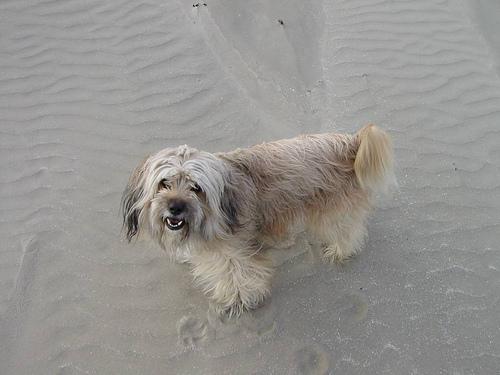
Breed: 203-n000021-Tibetan_terrier